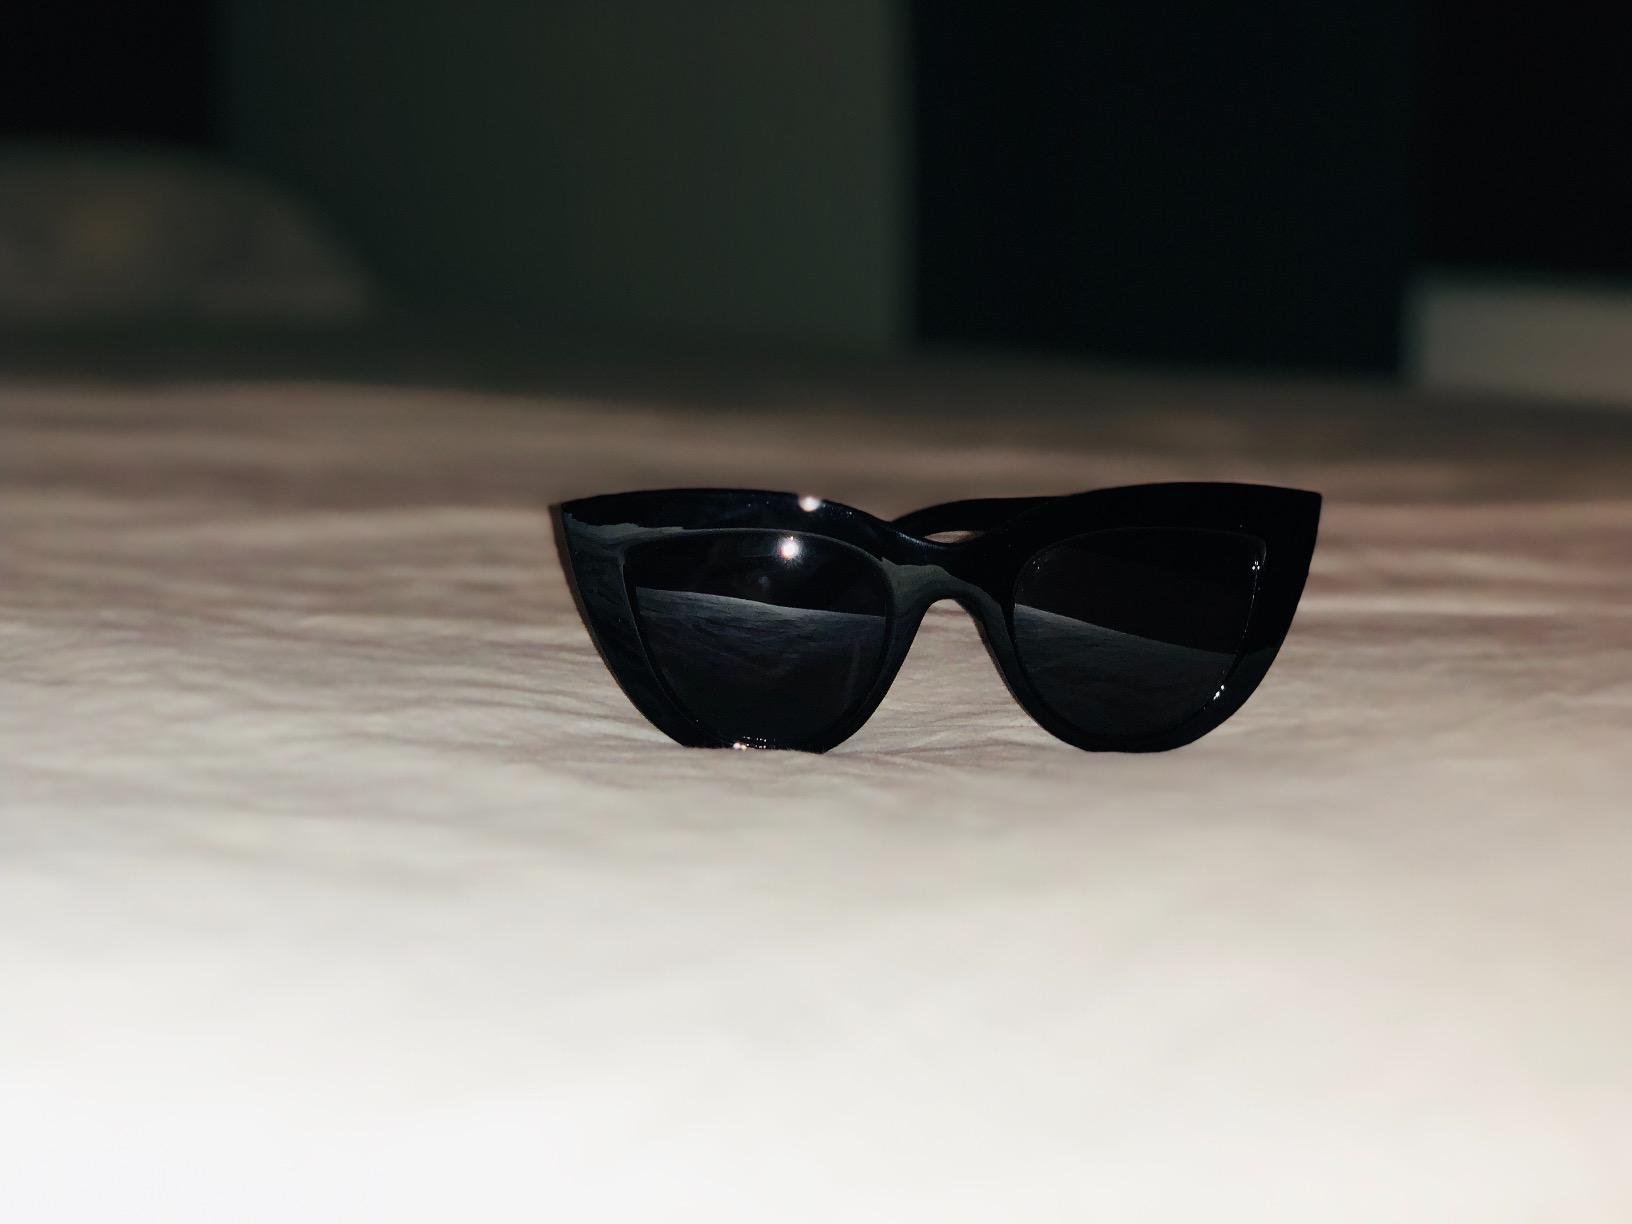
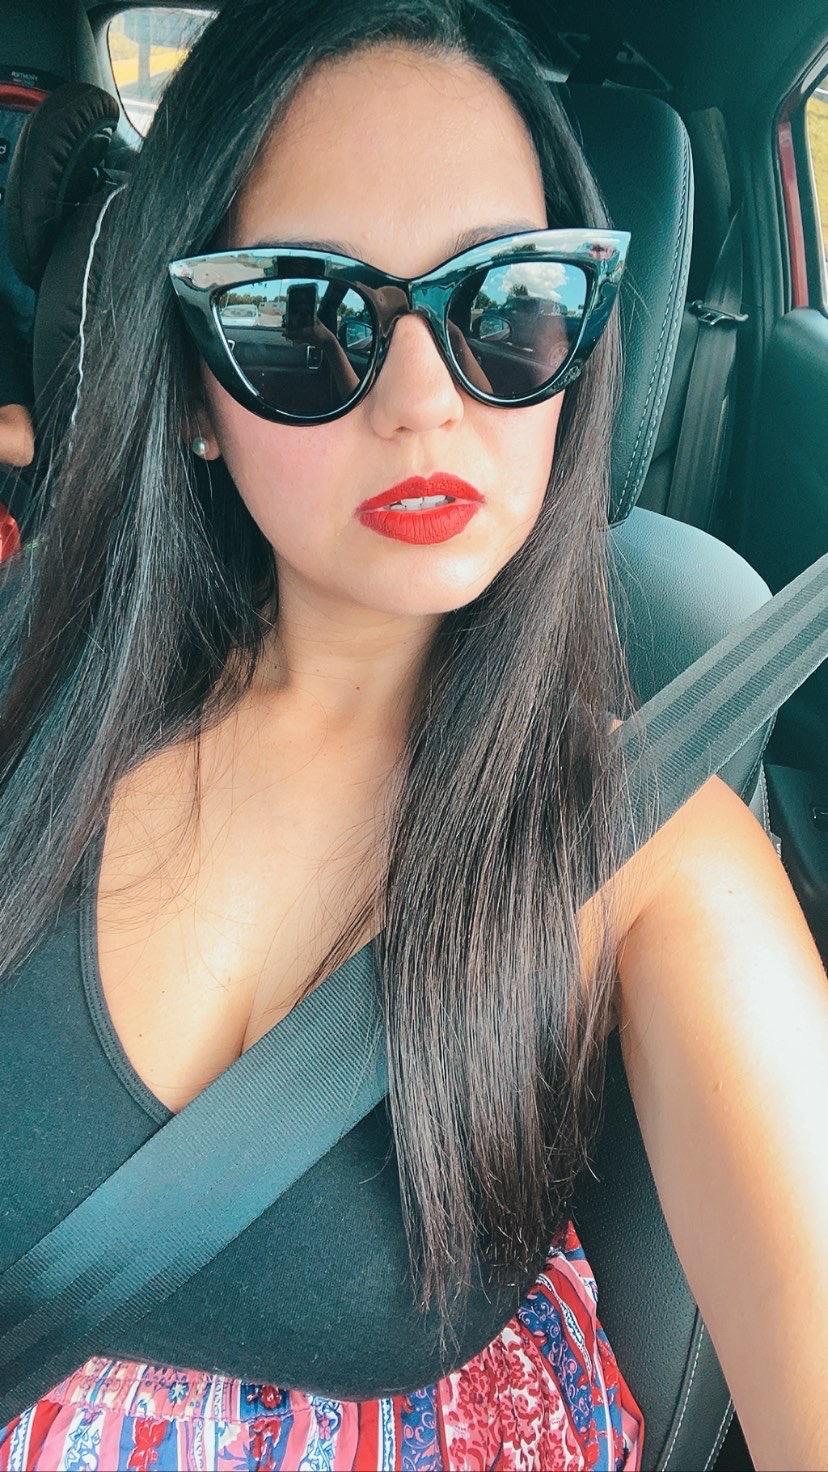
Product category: accessories_sunglasses
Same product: yes